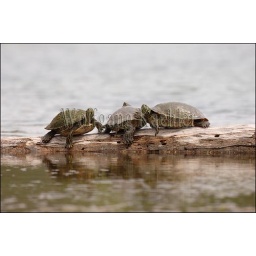
Usa, texas, hill country near hunt, river cooter turtles sitting on log in sunshine